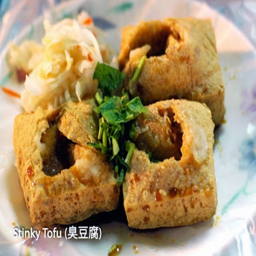
one of the street food